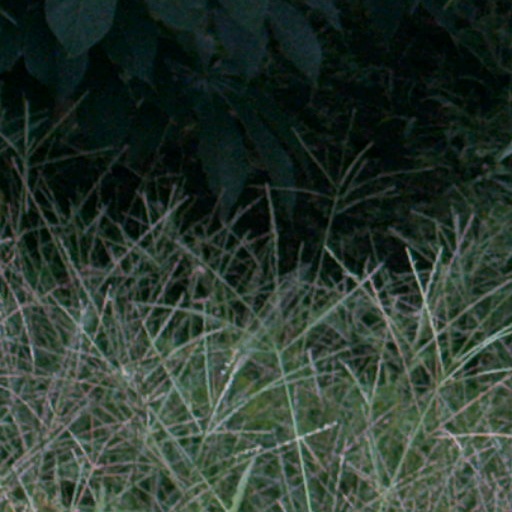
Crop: cassava